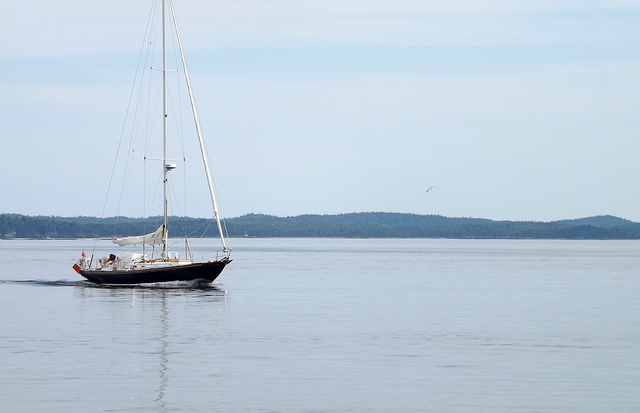
A lone sail boat with its sails down is on placid water.

A lone boat with a rolled up sail out on an empty lake

A very small boat in the open water.

A black boat on water next to line of mountains.

A small boat sailing through the water .